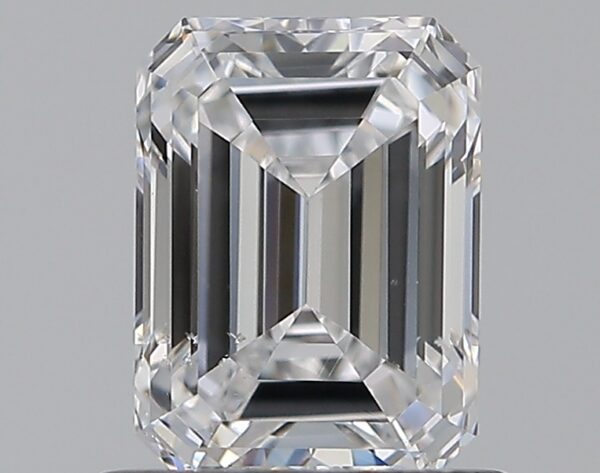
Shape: emerald
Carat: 0.8
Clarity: VS2
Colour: D
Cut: EX
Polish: EX
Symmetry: VG
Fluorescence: M
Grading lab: GIA
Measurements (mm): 6.15 x 4.55 x 3.05